Sculptor Galaxy

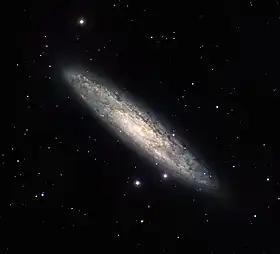

The Sculptor Galaxy (also known as the Silver Coin Galaxy, Silver Dollar Galaxy, NGC 253, or Caldwell 65) is an intermediate spiral galaxy in the constellation Sculptor. The Sculptor Galaxy is a starburst galaxy, which means that it is currently undergoing a period of intense star formation.